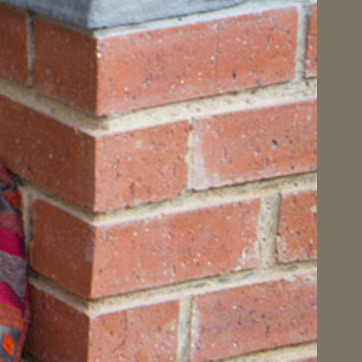
Material: brick